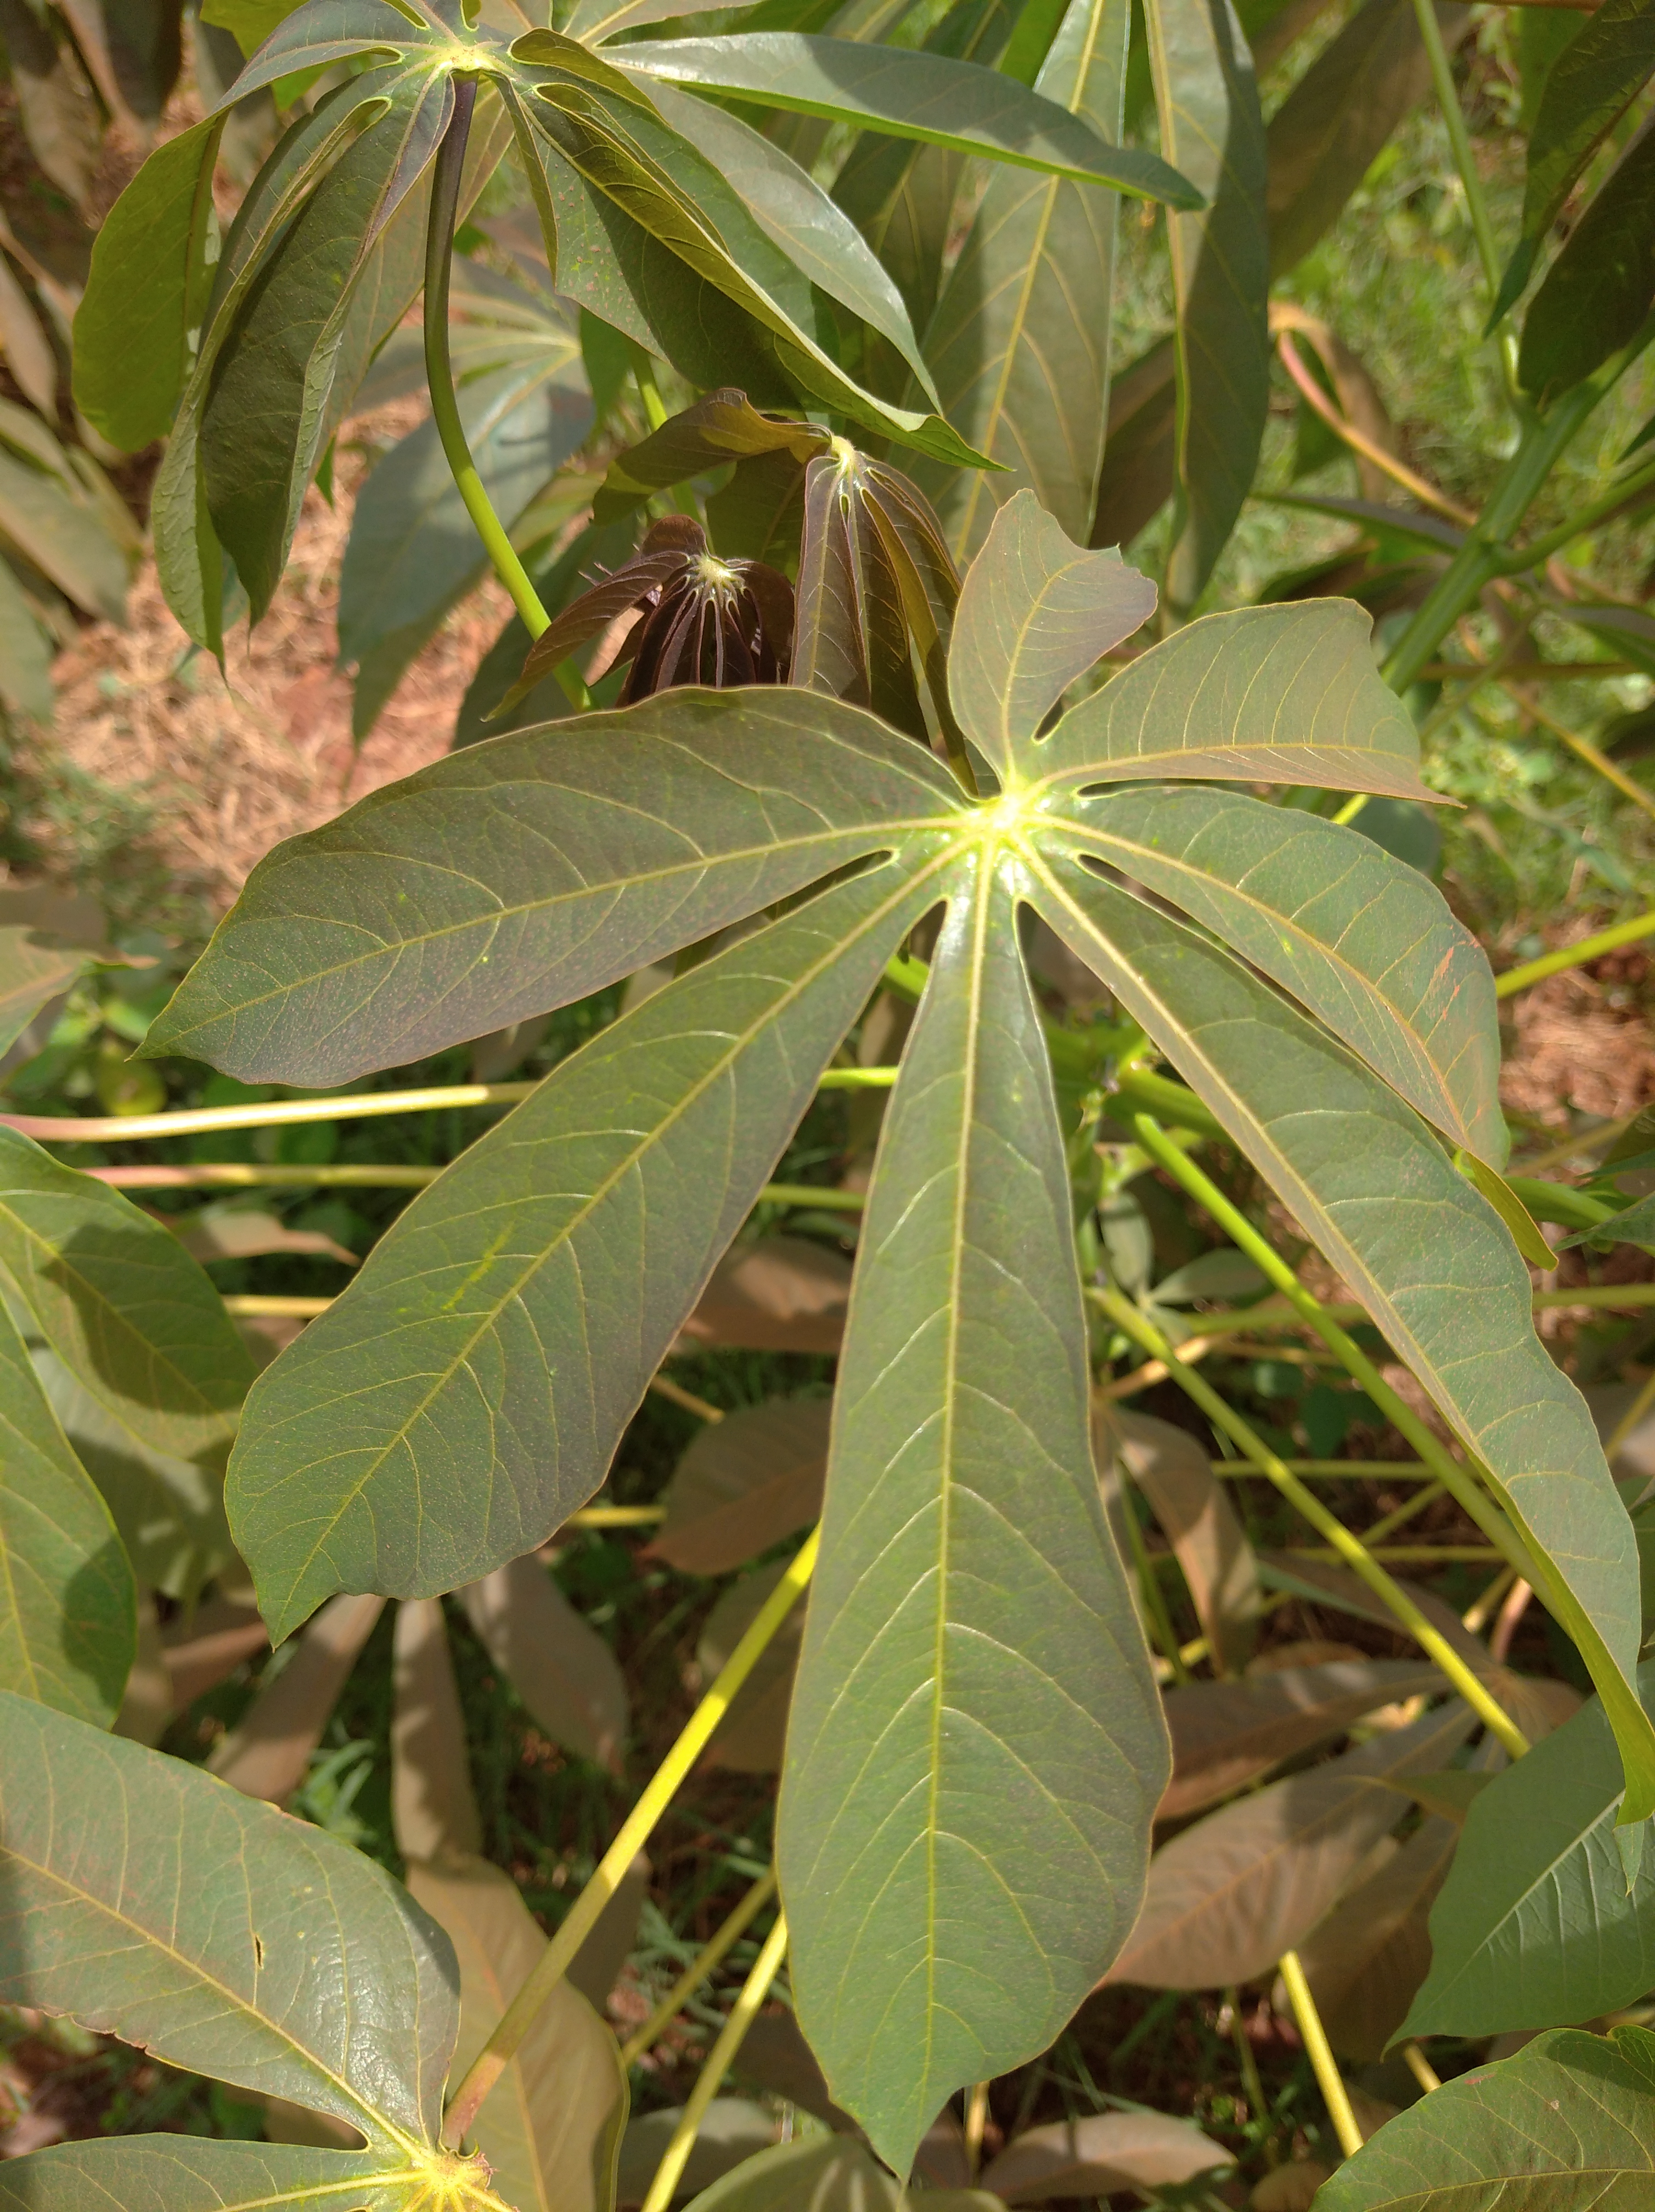
Label: healthy